Mira Edgerly-Korzybska

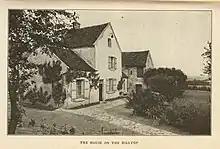
Mira Edgerly-Korzybska secured the funds for Mildred Aldrich to move into this house, where she wrote her best-seller, "A Hilltop on the Marne" (1915)

Mildred Aldrich once brought a very extraordinary person Myra Edgerly. I remembered very well that when I was quite young and went to a fancy-dress ball, a Mardi Gras ball in San Francisco, I saw a very tall and very beautiful and very brilliant woman there. This was Myra Edgerly young. Genthe, the well known photographer did endless photographs of her, mostly with a cat. She had come to London as a miniaturist and she had had one of those phenomenal successes that americans do have in Europe. She had miniatured everybody, and the royal family, and she had maintained her earnest gay careless outspoken San Francisco way through it all. She now came to Paris to study a little. She met Mildred Aldrich and became very devoted to her. Indeed it was Myra who in nineteen thirteen, when Mildred's earning capacity was rapidly dwindling secured an annuity for her and made it possible for Mildred to retire to the Hilltop on the Marne.